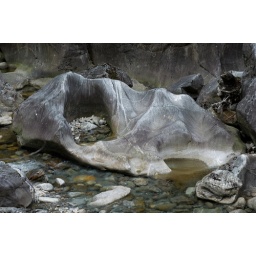
This big water carved rock sits in the gorge below the Diablo Lake dam.